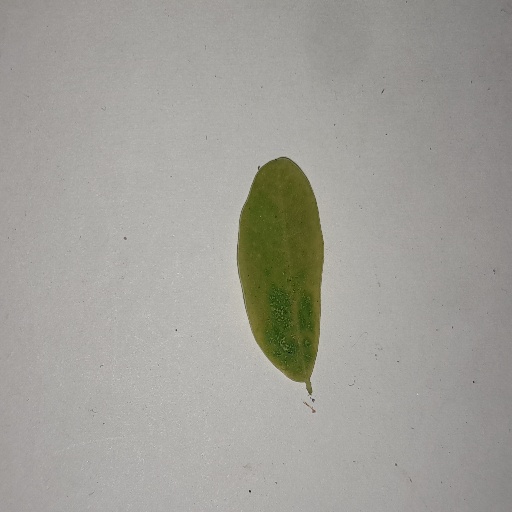
Species: Sojina
Leaf condition: Yellow Leaf